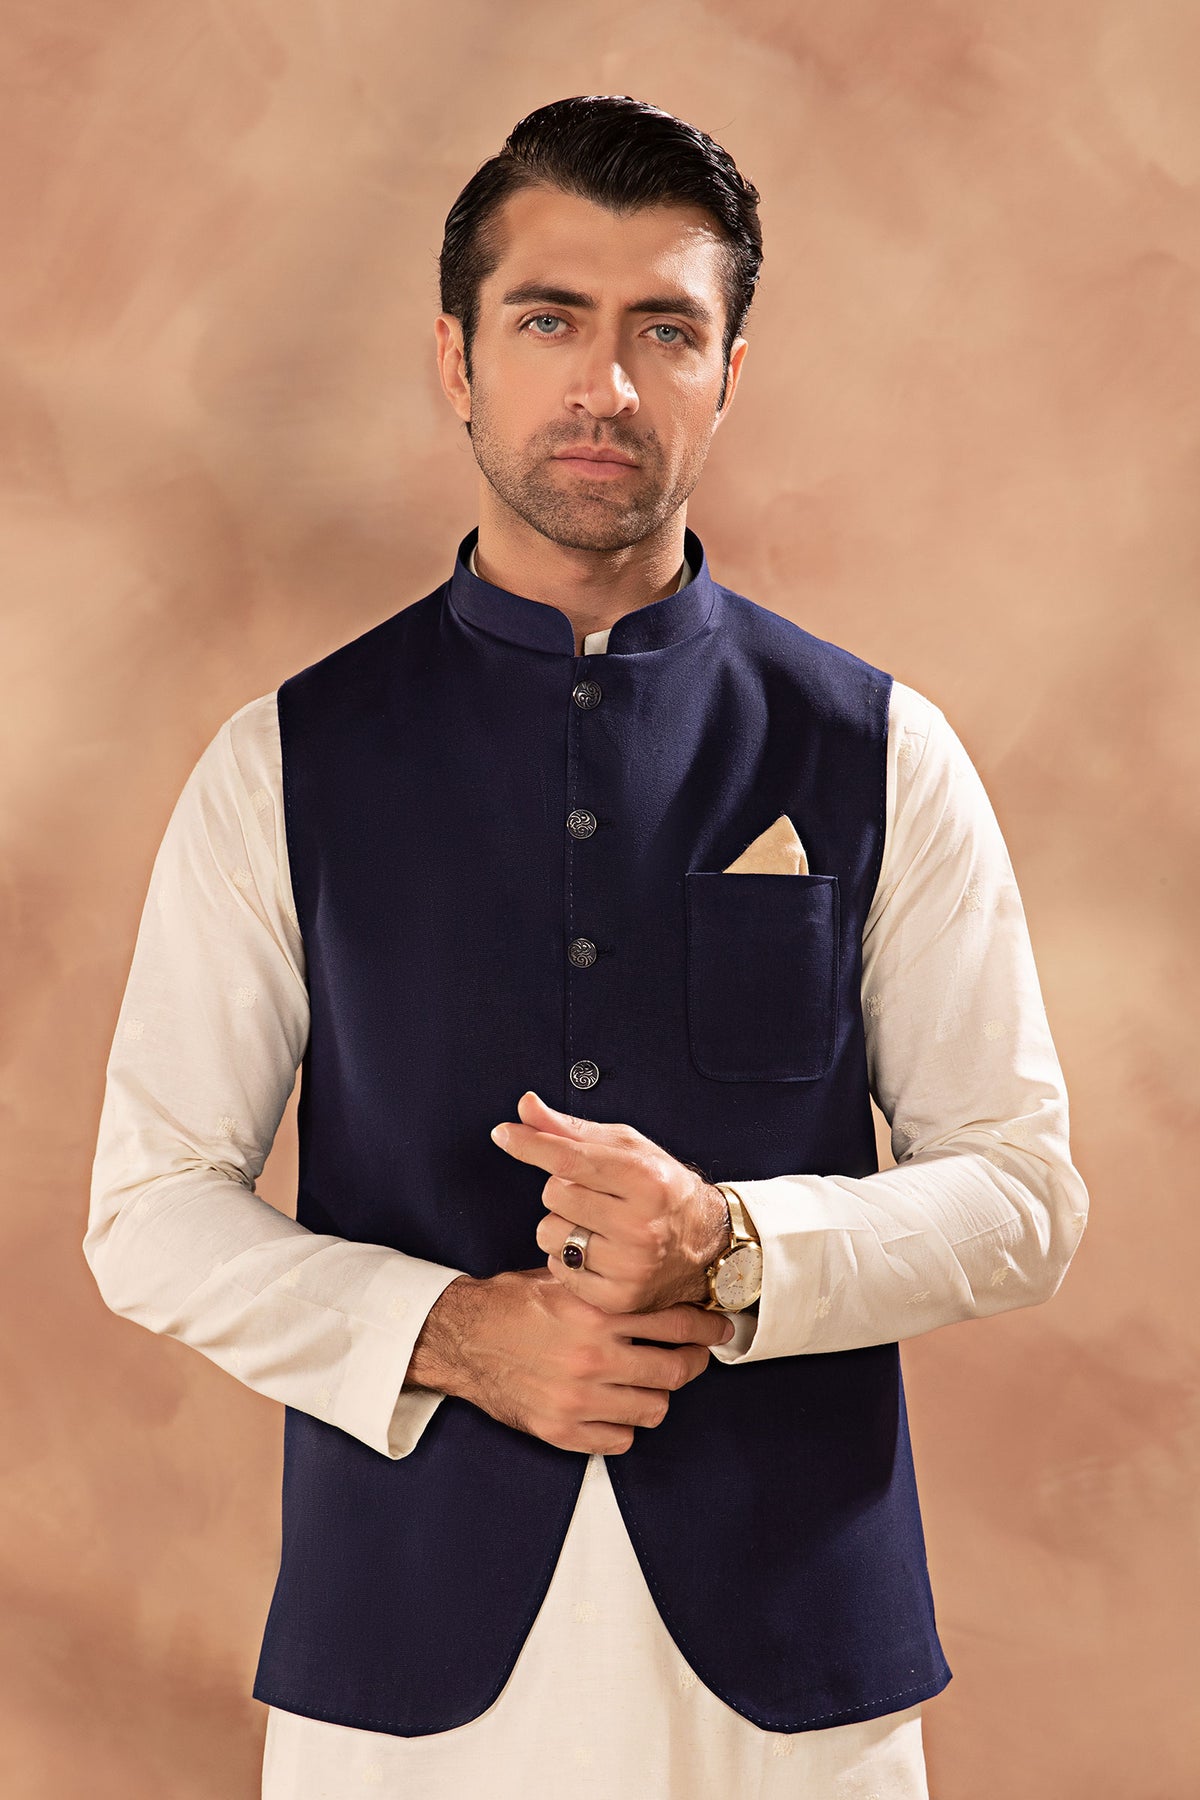
navy khan nehru vest